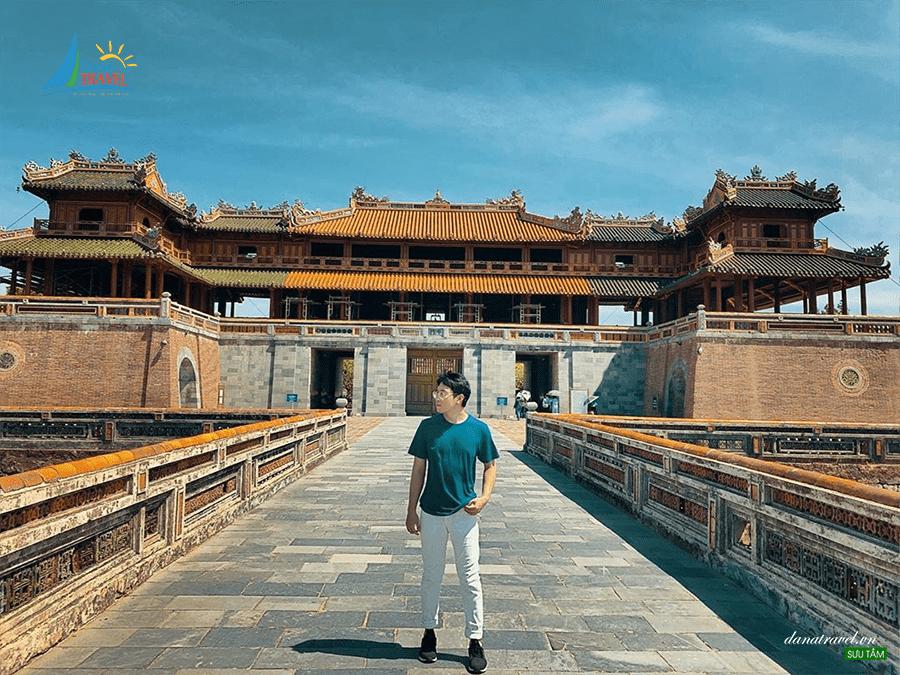
có một toà thành cổ xuất hiện ở phía sau lưng của chàng trai